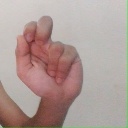
अक्षर: ढ